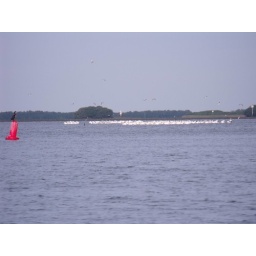
a flock of white pelicans shines bright and lovely as they fish in the deep water